David Alexander Dunlap

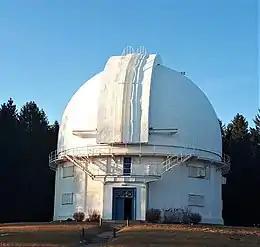
The telescope at the David Dunlap Observatory in Richmond Hill, Ontario

David Alexander Dunlap (October 13, 1863 − October 29, 1924) was a Canadian lawyer, mining company executive and philanthropist. He and his partners acquired an Ontario silver mine called LaRose, which was the basis of the great fortune he came to amass.